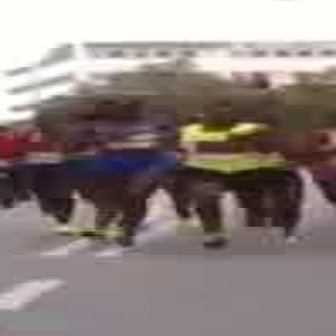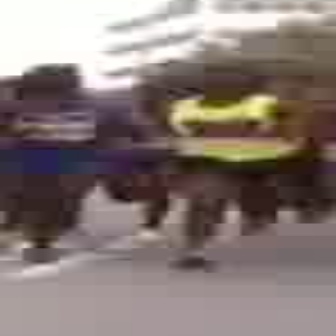
  Please identify the target specified by the bounding box [135,100,285,250] in the first image and locate it in the second image. Return the coordinates in [x_min,y_min,x_max,y_max] format.
Answer: [128,72,328,271]